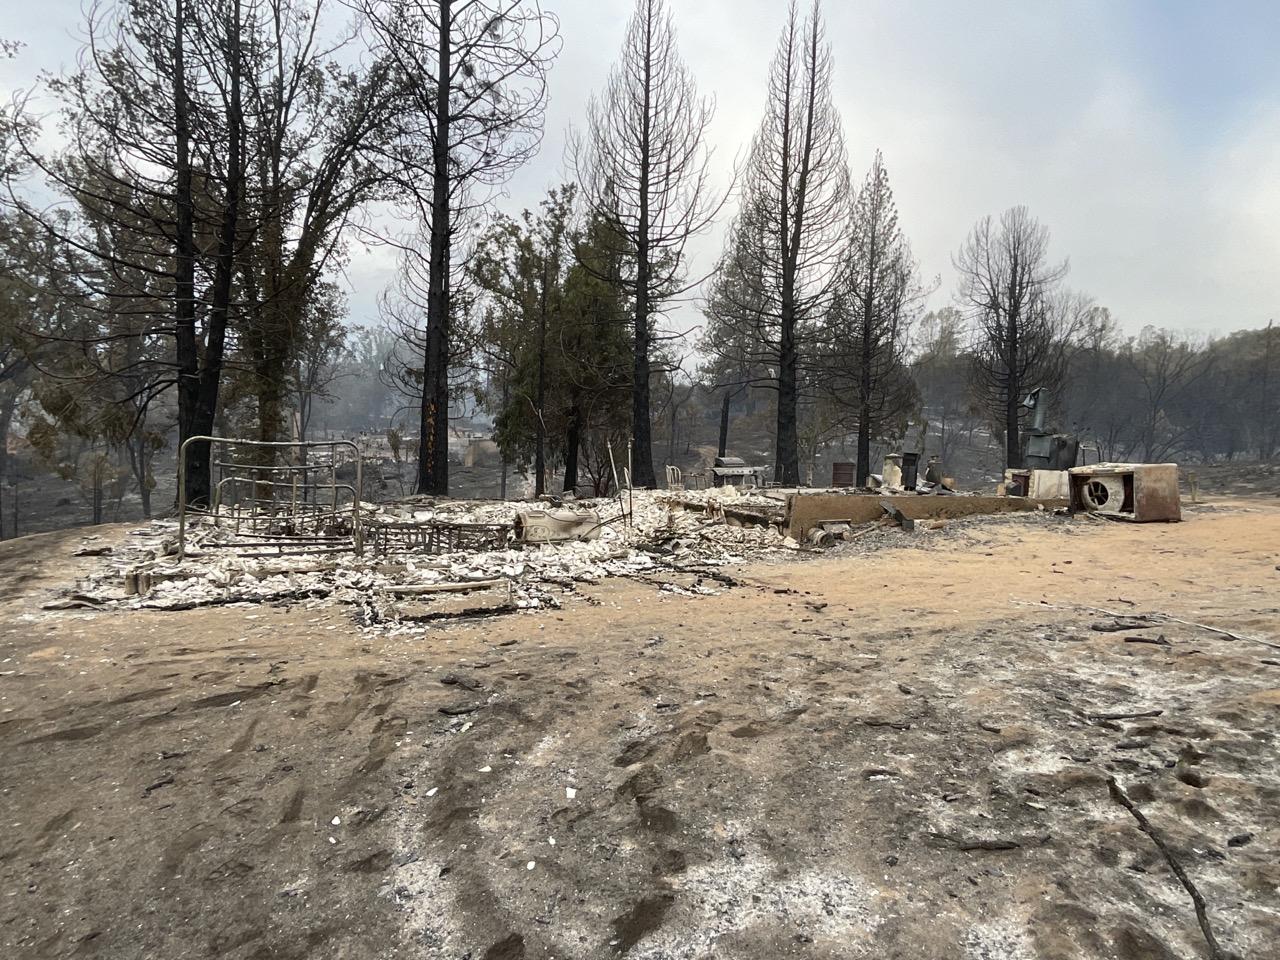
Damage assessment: destroyed